Oshimizu, Ishikawa

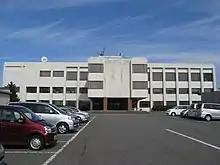
former Oshimizu Town Hall

As of 2003, the town had an estimated population of 8,429 and a density of 157.79 persons per km. The total area was 53.42 km.